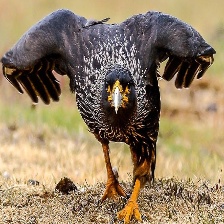
Species: STRIATED CARACARA
Scientific name: PHALCOBOENUS AUSTRALIS